Tunnelling companies of the Royal Engineers

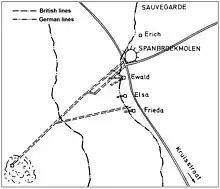
Plan for the British Spanbroekmolen deep mine, one of the Mines in the Battle of Messines (1917), with German counter-mining efforts (shafts "Erich, Ewald, Elsa" and "Frieda").

The tunnellers developed counter tactics, which both sides deployed. The first was the use of large mines placed in one's own tunnels – some actually dug towards enemy noise to create damage – which when exploded would create fissures and cracks in the ground, making the ground either unsuitable for tunnelling or destroying existing tunnels and works. A small device, called the camouflet, created a localised underground chamber designed not to break the surface and form craters, but to destroy a strictly limited area of underground territory – and its occupants. The second tactic, deployed when the enemy tunnel was too close to your existing works or trenches, was the deployment of rod-fed torpedo shaped camouflet charges. Effectively land mines on the end of long iron sticks, the technique was a defensive tactic against an immediate threat. Towards the end of the tunnel war, forces also deployed mines at greater depths, which, coupled with the use of listening devices, could be exploded away from friendly trenches as a defensive measure.